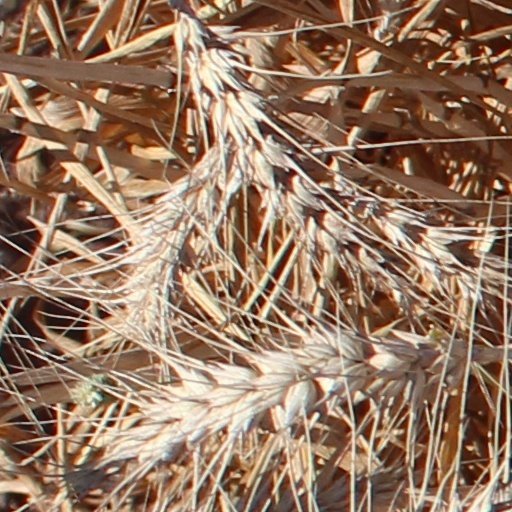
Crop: wheat